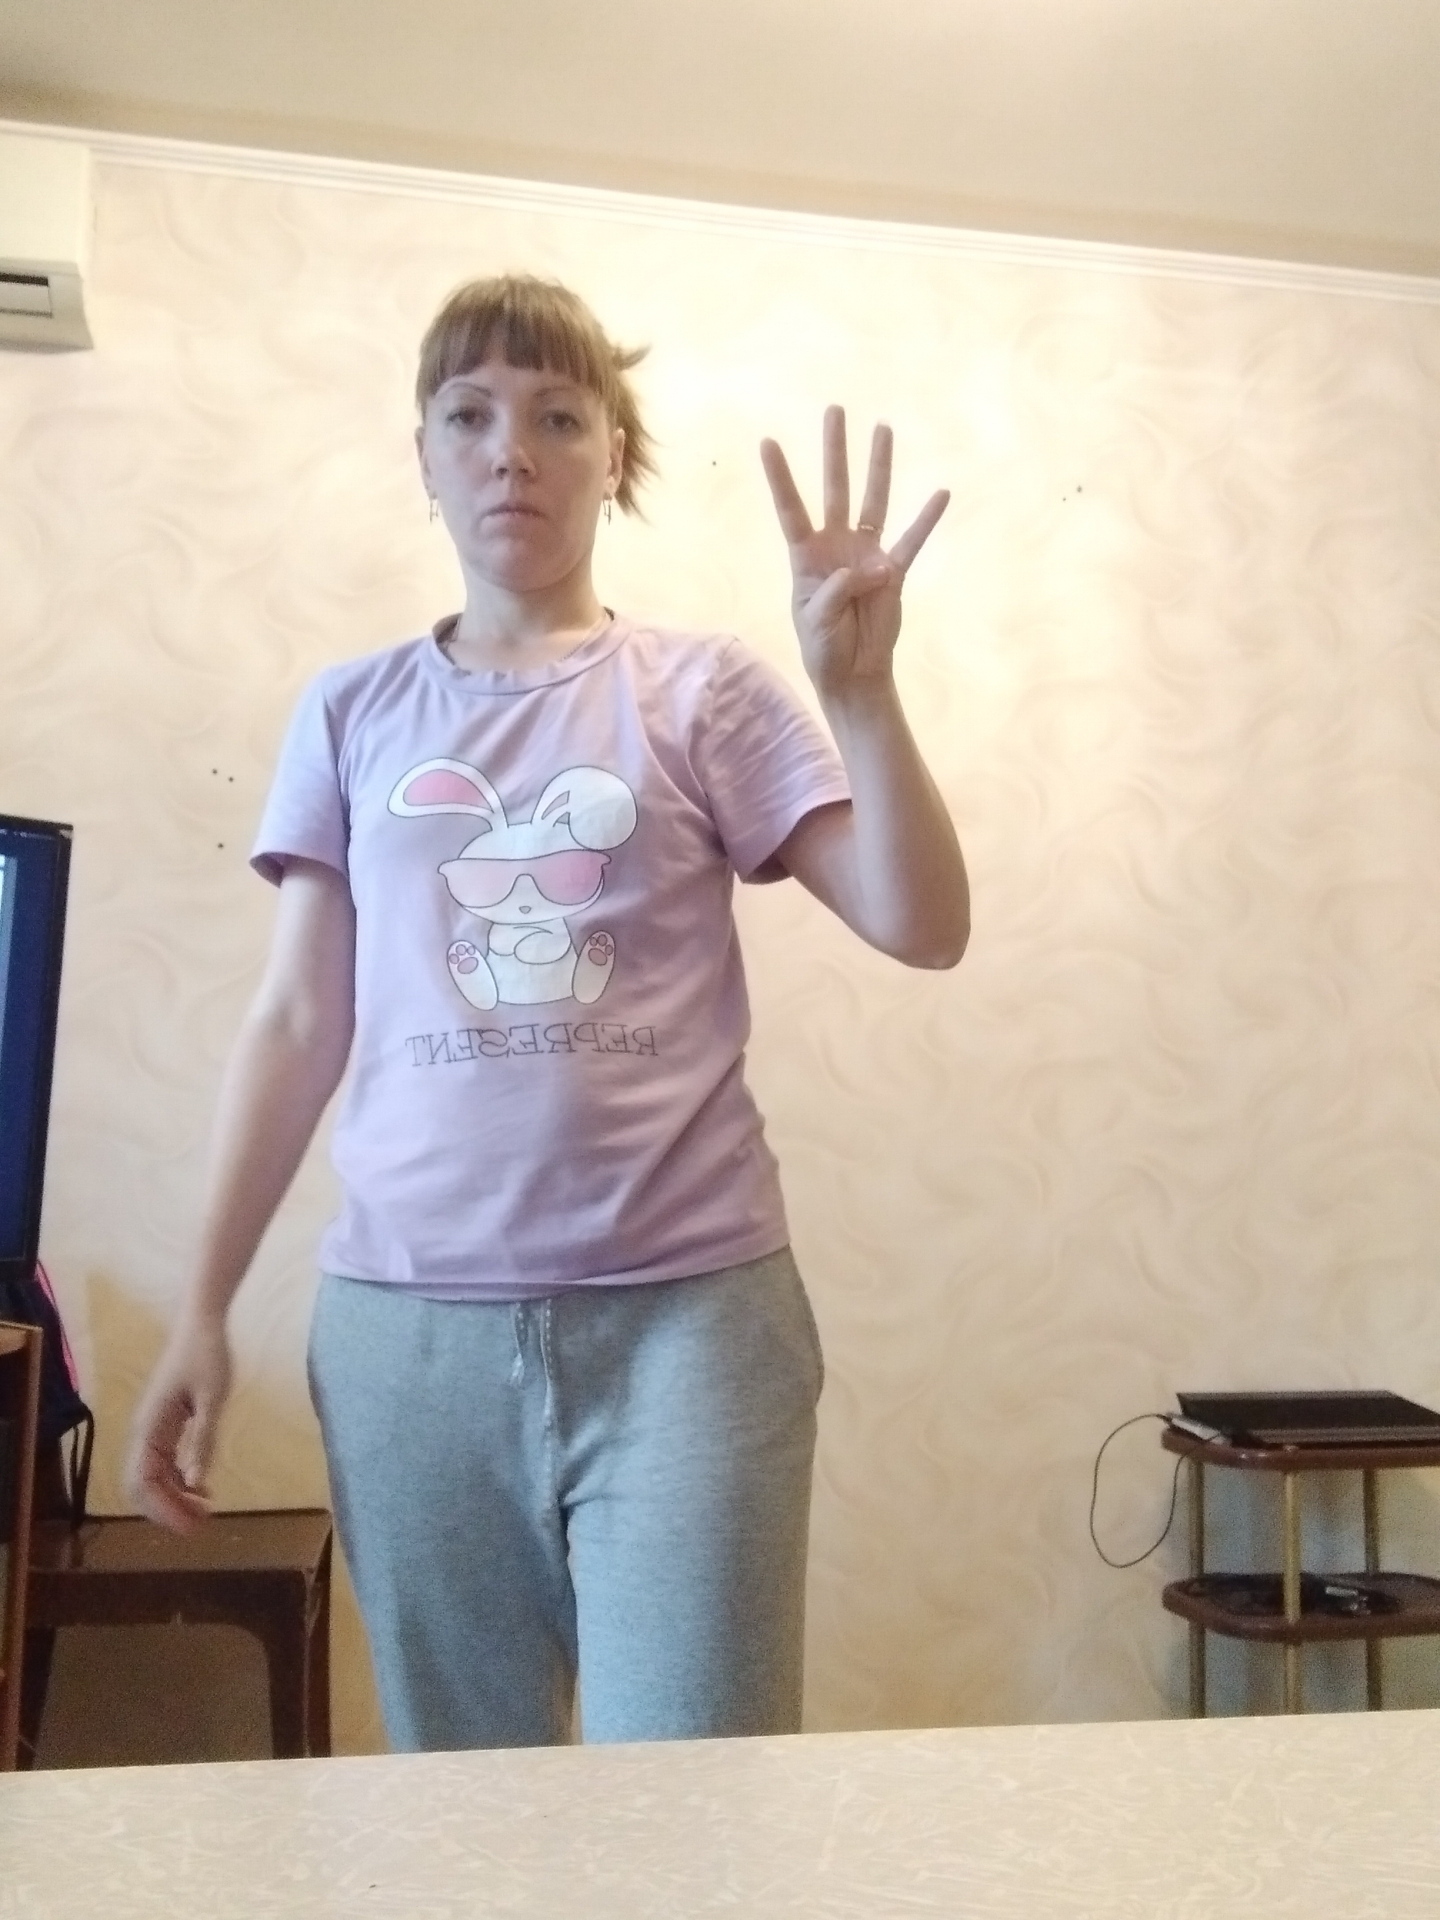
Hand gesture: four